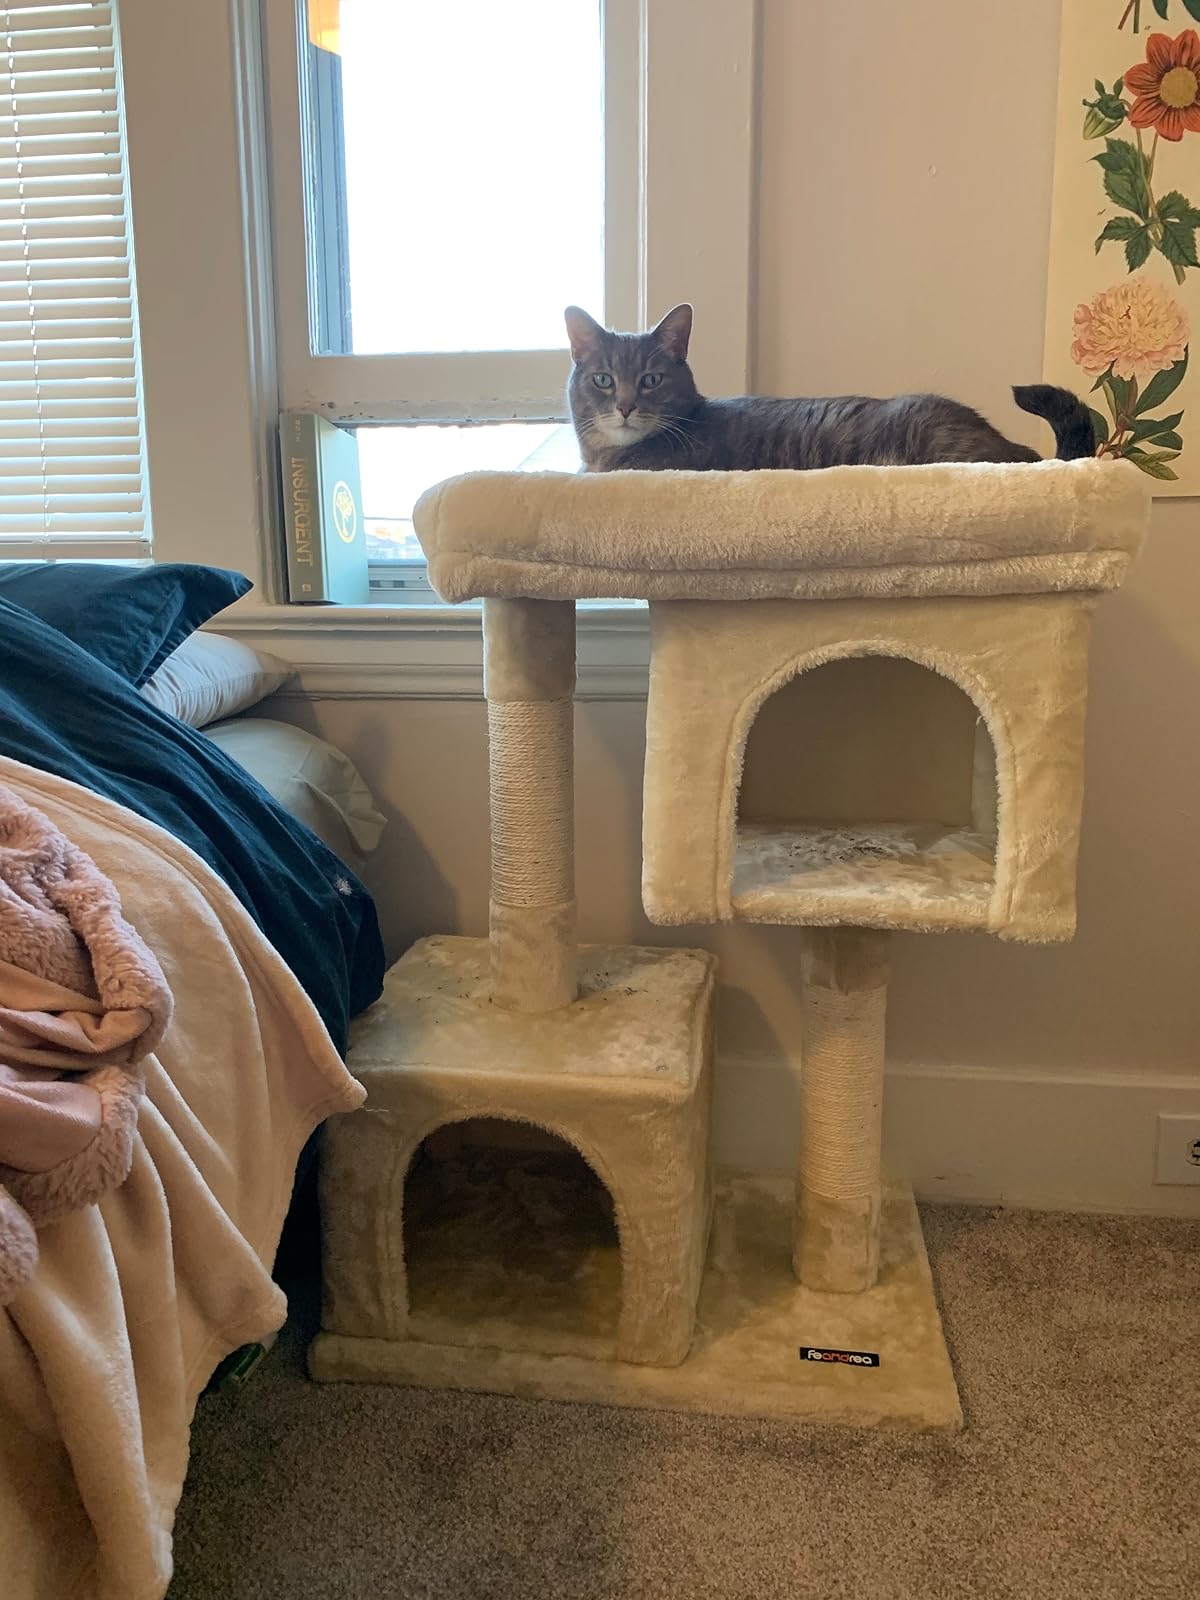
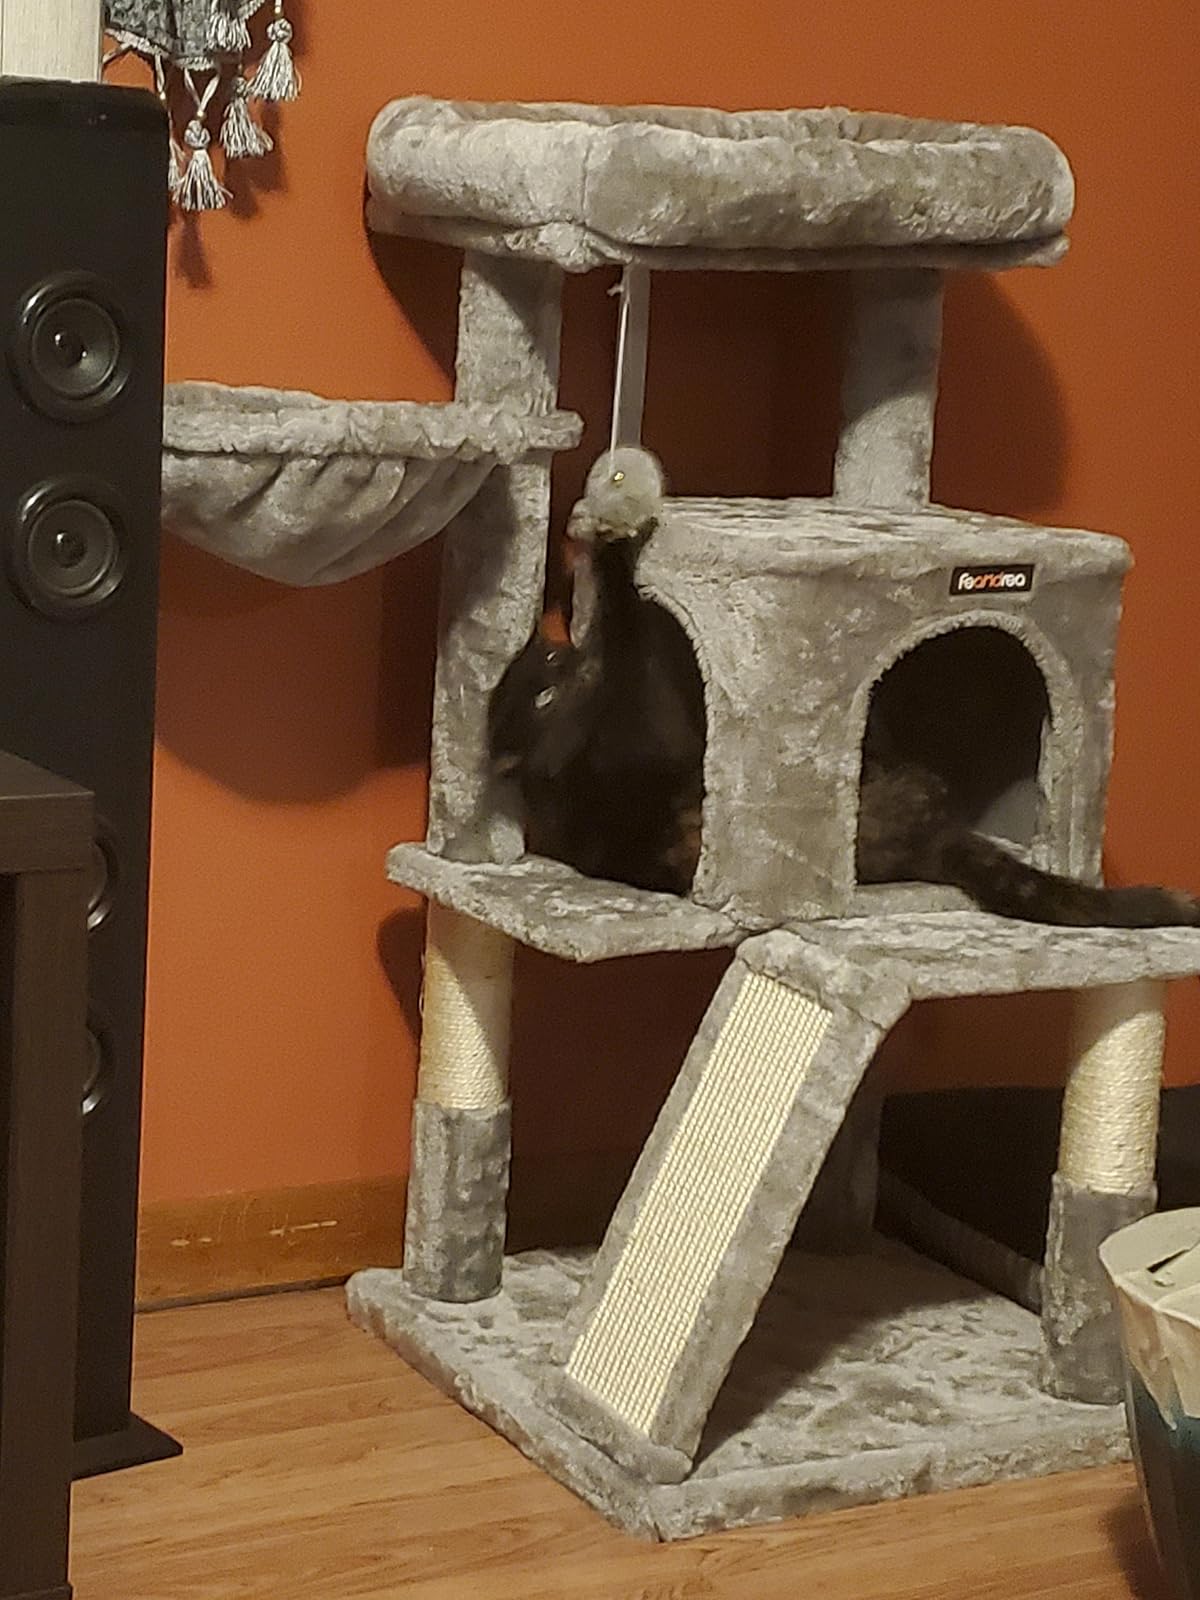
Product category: items_cat tree
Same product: no